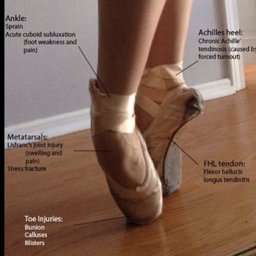
injuries that are common in pointe shoes